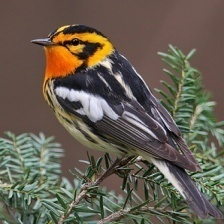
Species: BLACKBURNIAM WARBLER
Scientific name: SETOPHAGA FUSCA